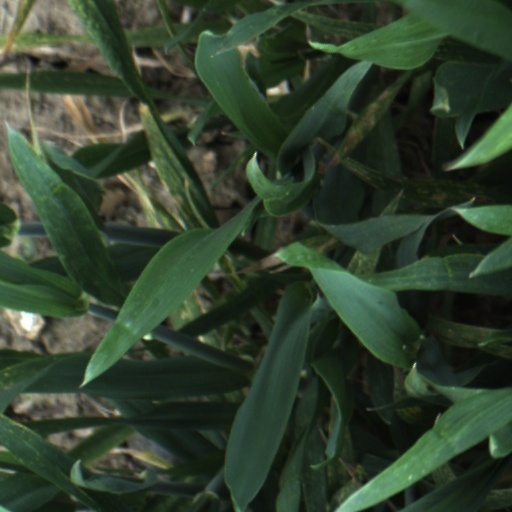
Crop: wheat